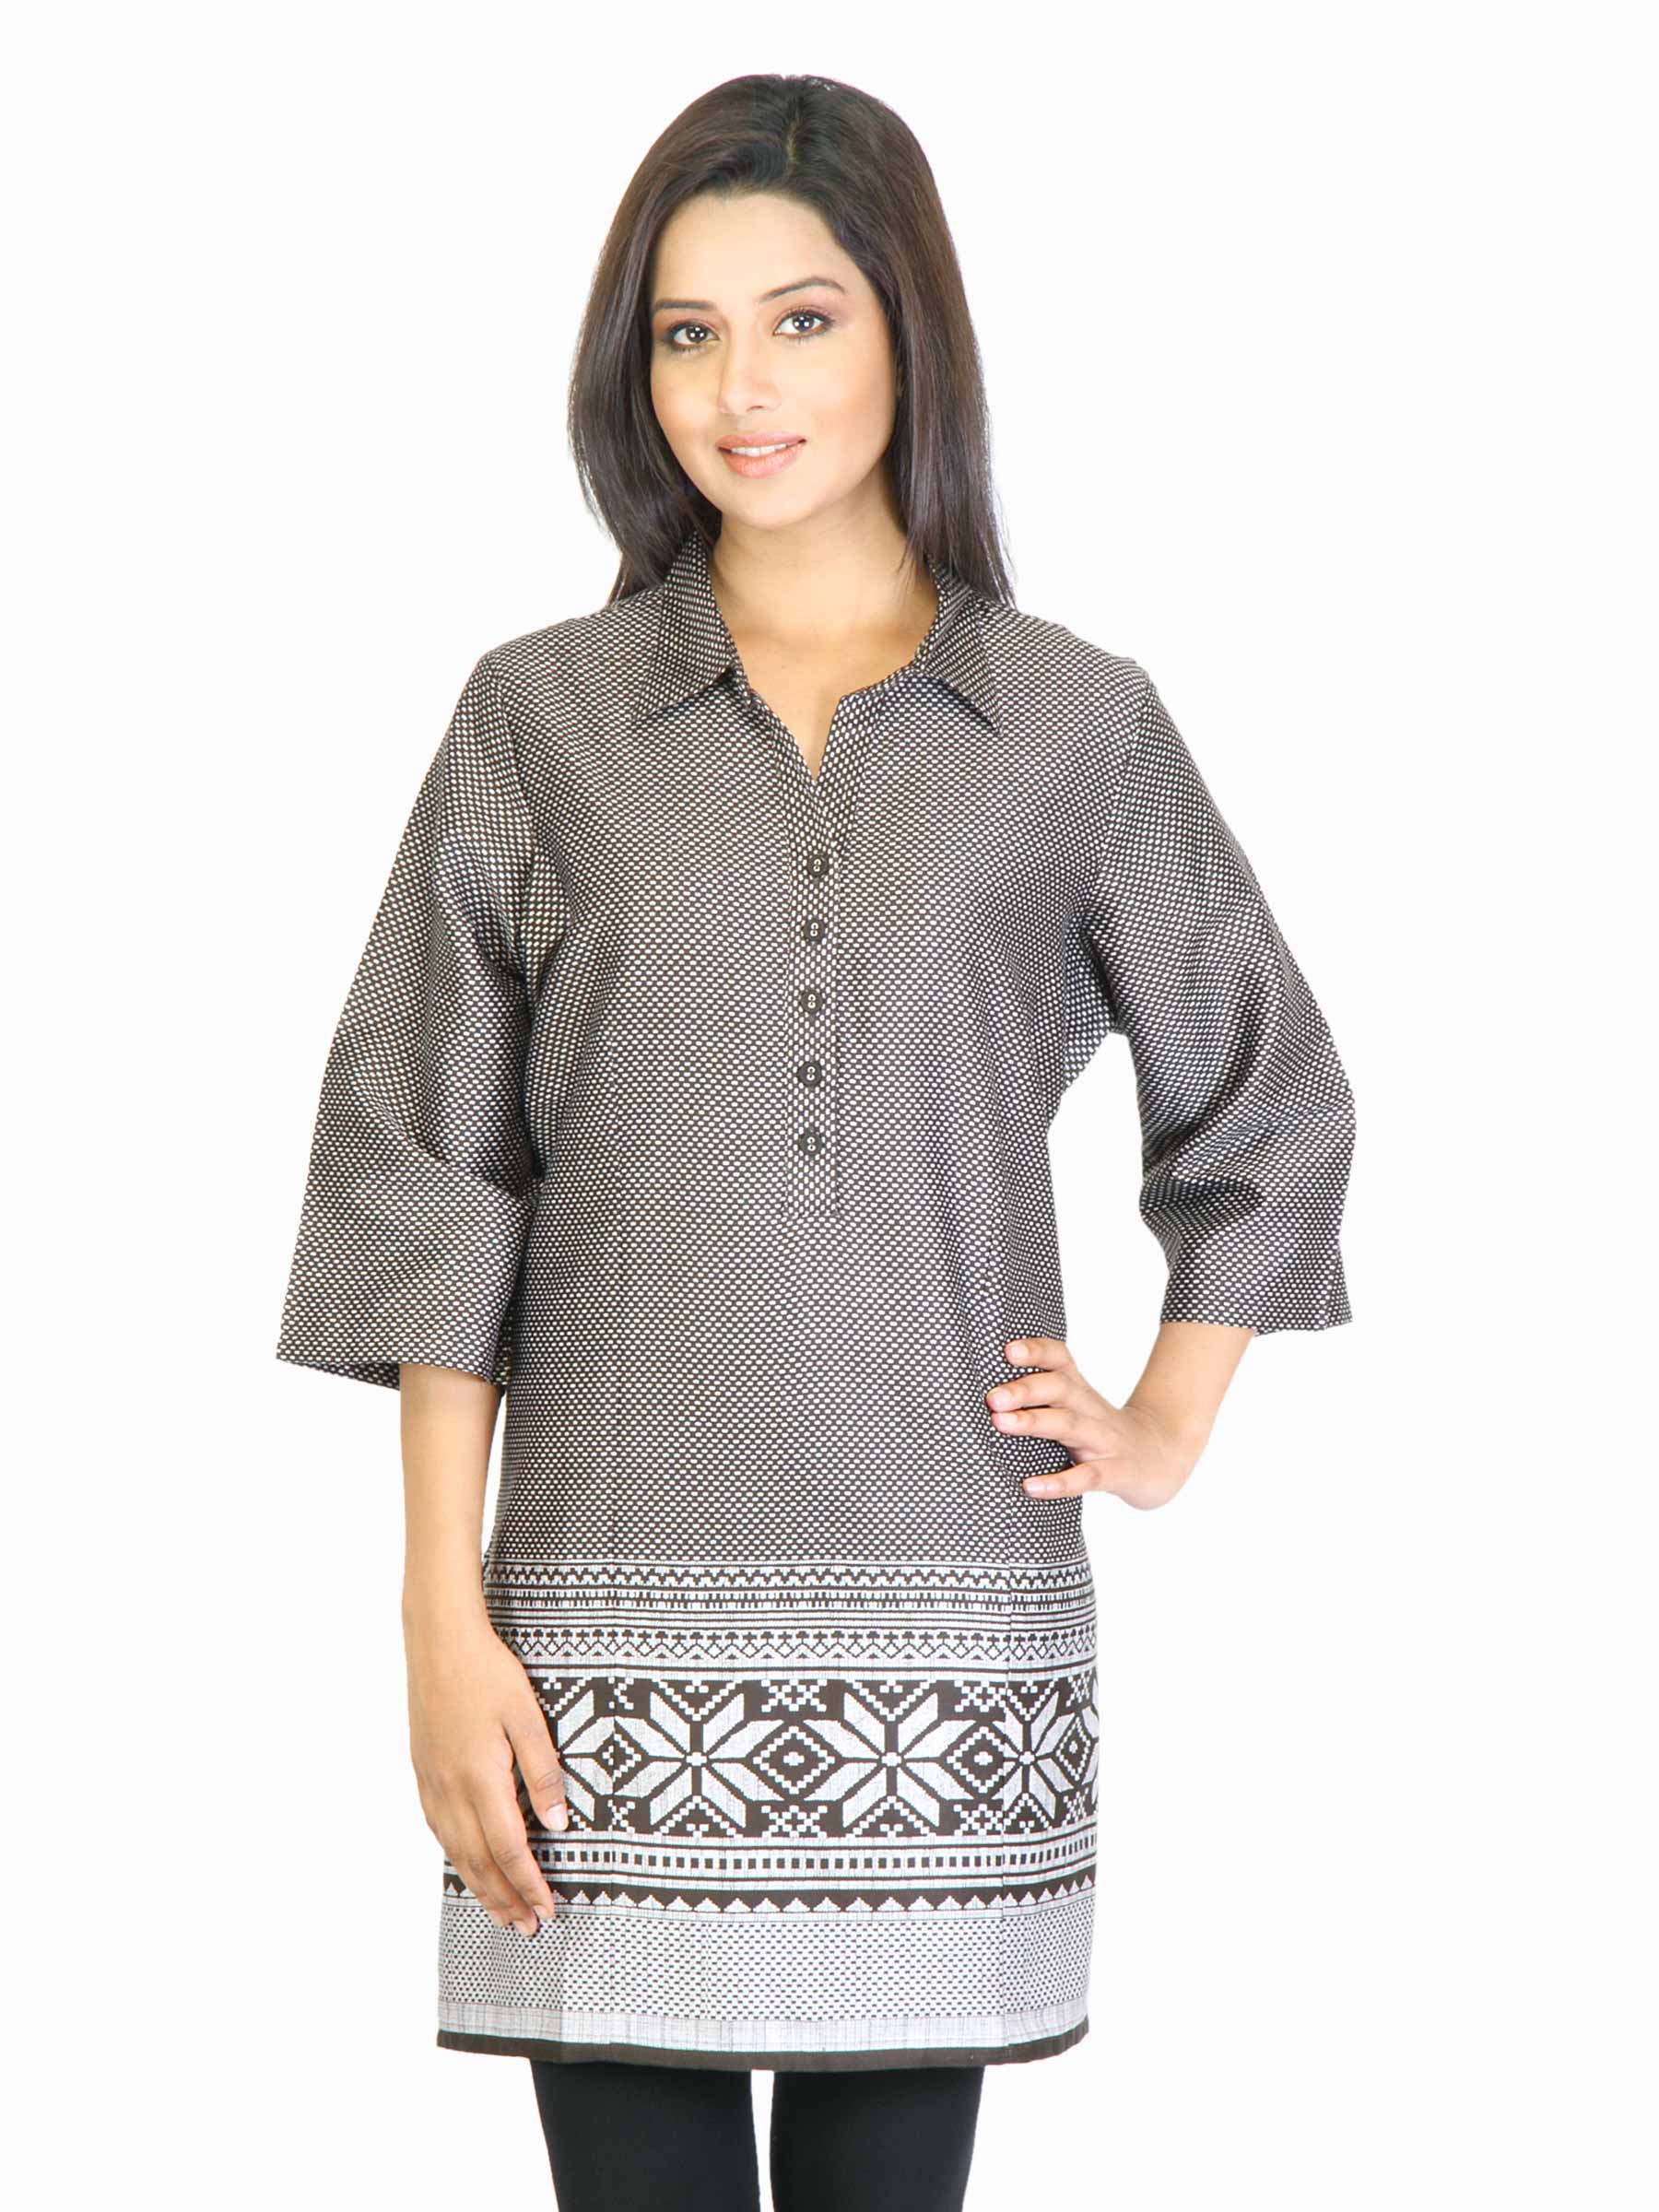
W Women Brown Printed Kurta
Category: Apparel / Topwear / Kurtas
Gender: Women
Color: Brown
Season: Fall 2011
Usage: Ethnic